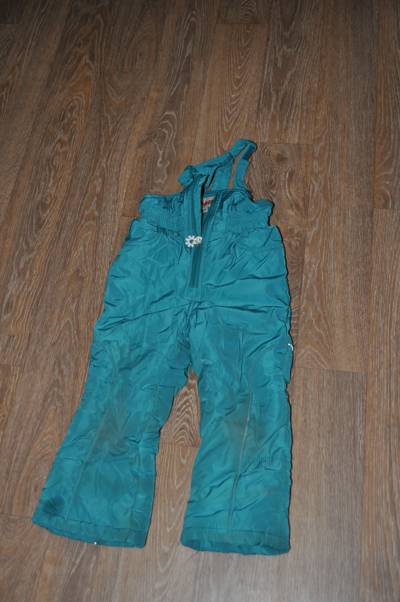
Waste category: clothes